Nova Southeastern University

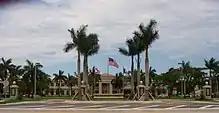
Main entrance of NSU

The university, originally named Nova University of Advanced Technology, was chartered by the state of Florida on December 4, 1964. The name comes from the site where the Nova Education Experiment was conducted, a project funded in part by the Ford Foundation and the federal government with the goal of creating a series of schools spanning elementary to university-level education. With an inaugural class of 17 students, the university opened as a graduate school for the social and physical sciences. The university was originally located on a campus in downtown Fort Lauderdale but later moved to its current campus in Davie, Florida. A portion of the site of this campus was once a naval training airfield during World War II, called the "Naval Outlying Landing Field Forman". The remnants of the taxiway surrounding the airfield are still present in the form of roads used on the campus. After World War II, the federal government made a commitment to the Forman family, from whom the land was purchased, that the land would only be used for educational purposes. This led the land to be used for the creation of the South Florida Education Center, which includes Nova Southeastern University, as well as Broward College, McFatter Technical College, and satellite campuses of Florida Atlantic University and the University of Florida.